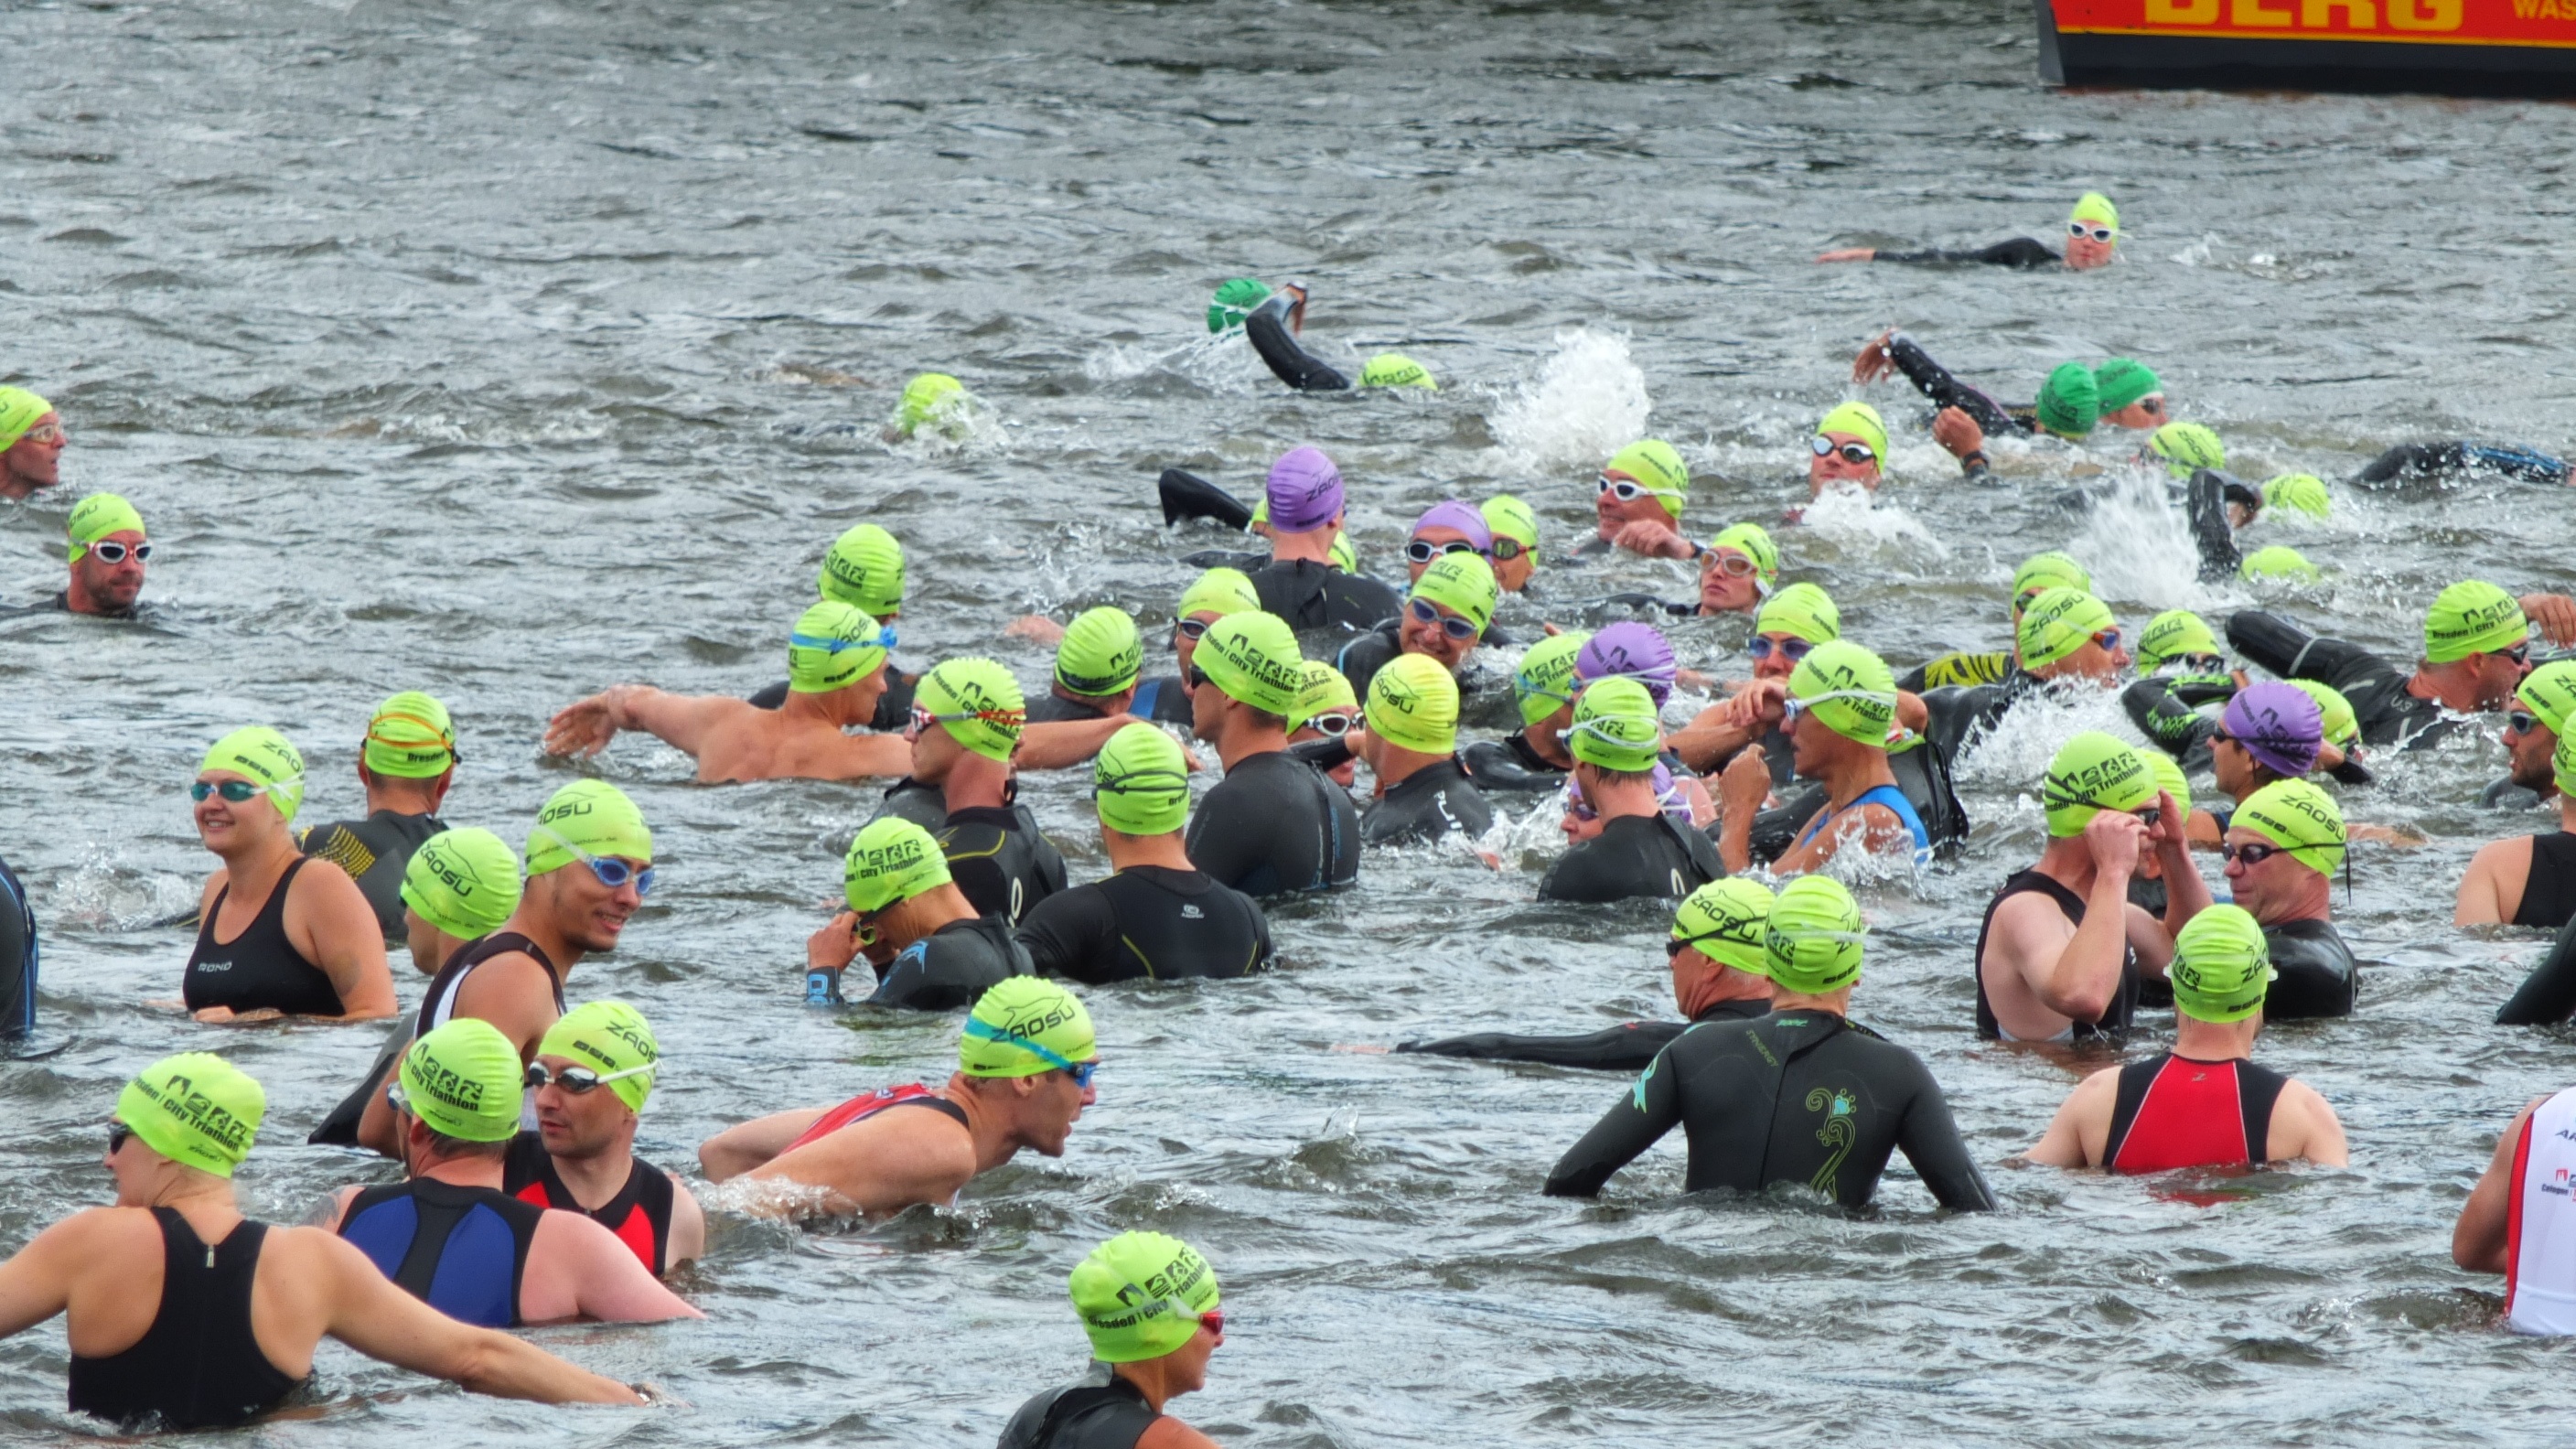
boat, recreation, vehicle, race, sports, boating, event, watercraft, rowing, triathlon, dresden, raft, water sport, outdoor recreation, city triathlon, endurance sports, open water swimming